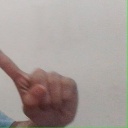
अक्षर: ए